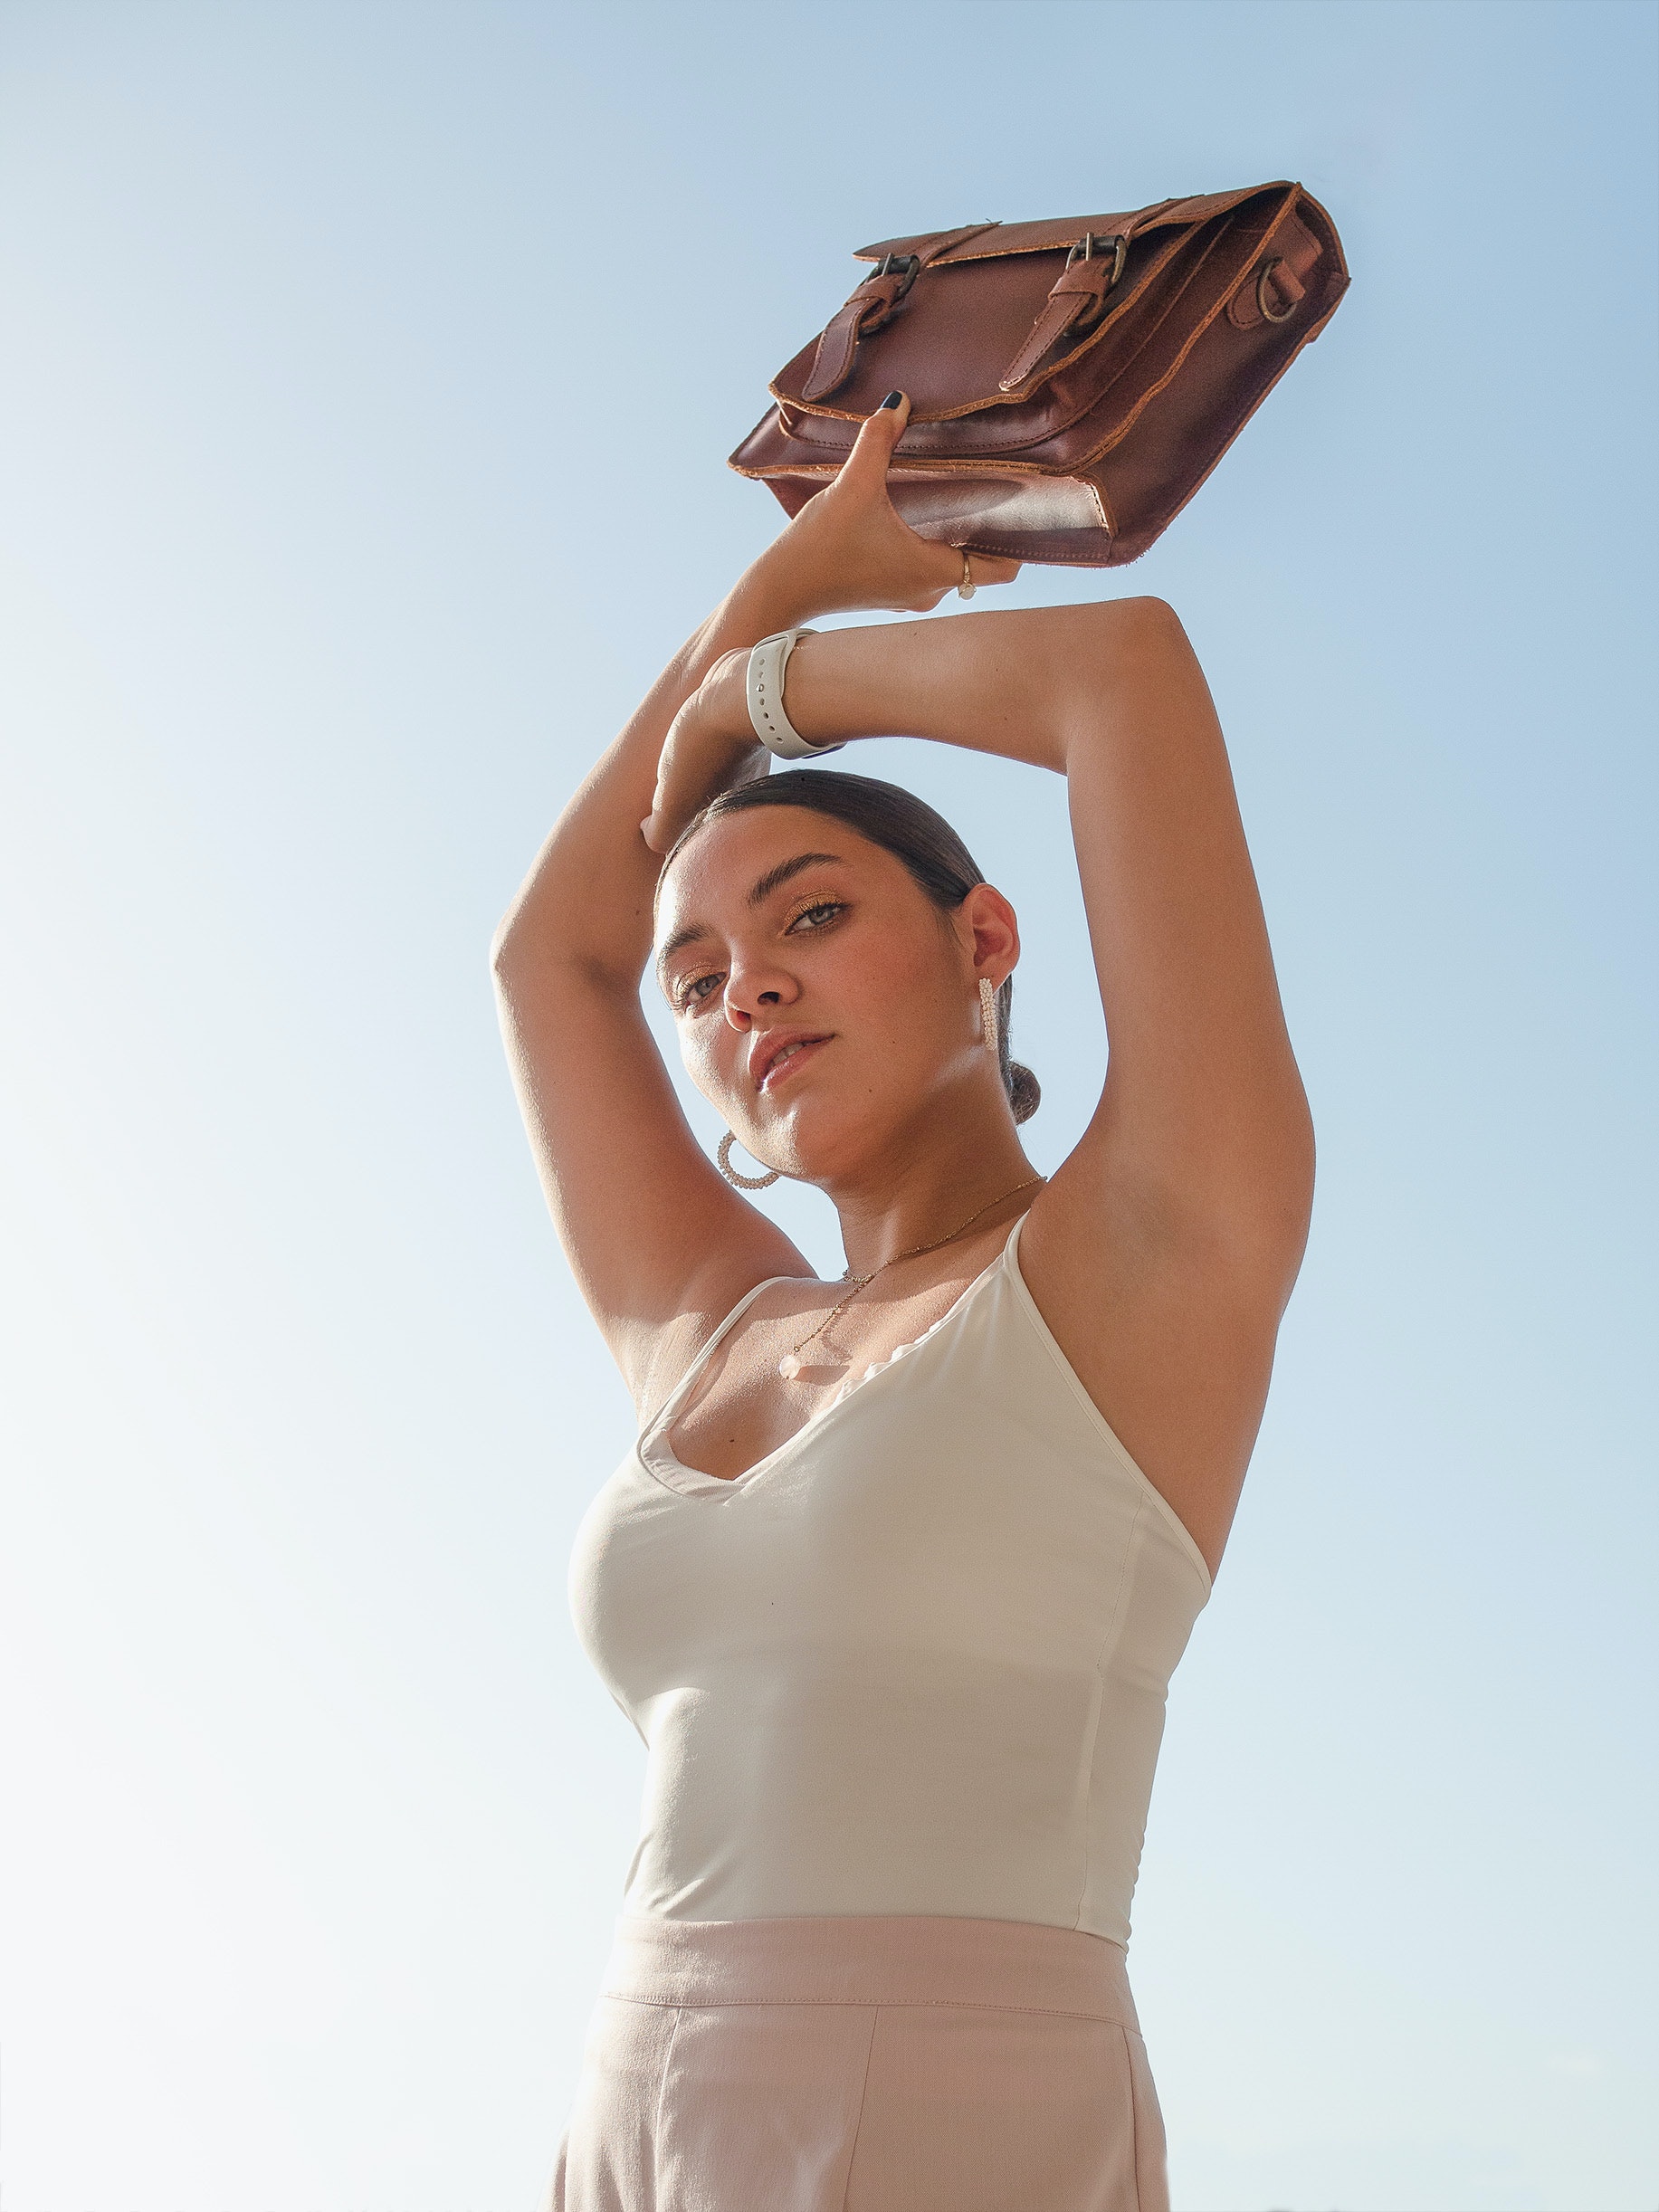
woman, head, hand, sky, human body, flash photography, neck, sleeve, waist, gesture, dress, camisoles, happy, finger, elbow, chest, People in nature, human leg, trunk, abdomen, jewellery, thigh, fashion accessory, fashion design, fashion model, gadget, camera, backlighting, portrait photography, t shirt, photo shoot, mobile phone, eyewear